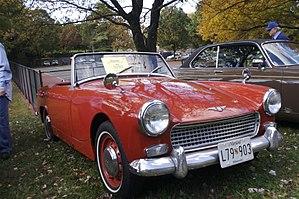
L’Austin-Healey Sprite est un Roadster britannique à deux places dessiné par le pilote et ingénieur Donald Healey, et produit par la filiale Austin de la British Motor Corporation. Prévu pour être vendu à bas prix, il est équipée du moteur des populaires Austin A35 et Morris Minor, amélioré par l'utilisation de deux carburateurs SU.